NXT The Great American Bash (2023)

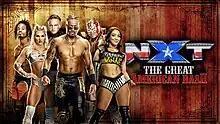
Promotional poster featuring Wes Lee, Tiffany Stratton, Ilja Dragunov, Carmelo Hayes, Dragon Lee, and Roxanne Perez

The 2023 NXT The Great American Bash was a professional wrestling event produced by WWE. It was the fourth annual Great American Bash held for the promotion's developmental brand NXT, the 11th Great American Bash under the WWE banner, and the 25th Great American Bash event overall. The event took place on Sunday, July 30, 2023, at the H-E-B Center at Cedar Park in the Austin suburb of Cedar Park, Texas and, unlike the previous three years, which aired as special episodes of "NXT", the 2023 event aired via livestreaming, marking the first Great American Bash to air on both Peacock and the WWE Network. Although the event returned to being a television special of "NXT" in 2024, it returned to livestreaming in 2025.